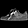
Label: Sneaker